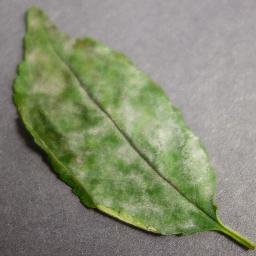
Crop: cherry
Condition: (including_sour)_powdery_mildew